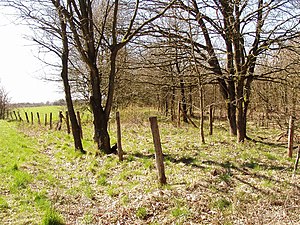
Ny Skovkro (Hanved)
Sydslesvigsk Jernbanes tidligere sporforløb ved Ny Skovkro
Ny Skovkro eller Neuholzkrug er en landsby beliggende sydvest for Hanved Skov få kilometer sydvest for Flensborg i Sydslesvig i det nordlige Tyskland. Landsbyen har fået navn efter en kro, som blev oprettet 1843 i forbindelse med etableringen af den nye chaussé mellem Flensborg og Husum. Kroen kom til at afløse en ældre kro i Skovkro. Øst for landsbyen løber den nord-sydgående banestrækning og motorvej A 7/E45. I den danske tid rådede landsbyen over en station på banestrækningen Flensborg-Husum. Vest og syd for Ny Skovkro ligger landsbyerne Havrup, Hyllerup og Barderup, sidstnavnte i Oversø Sogn.